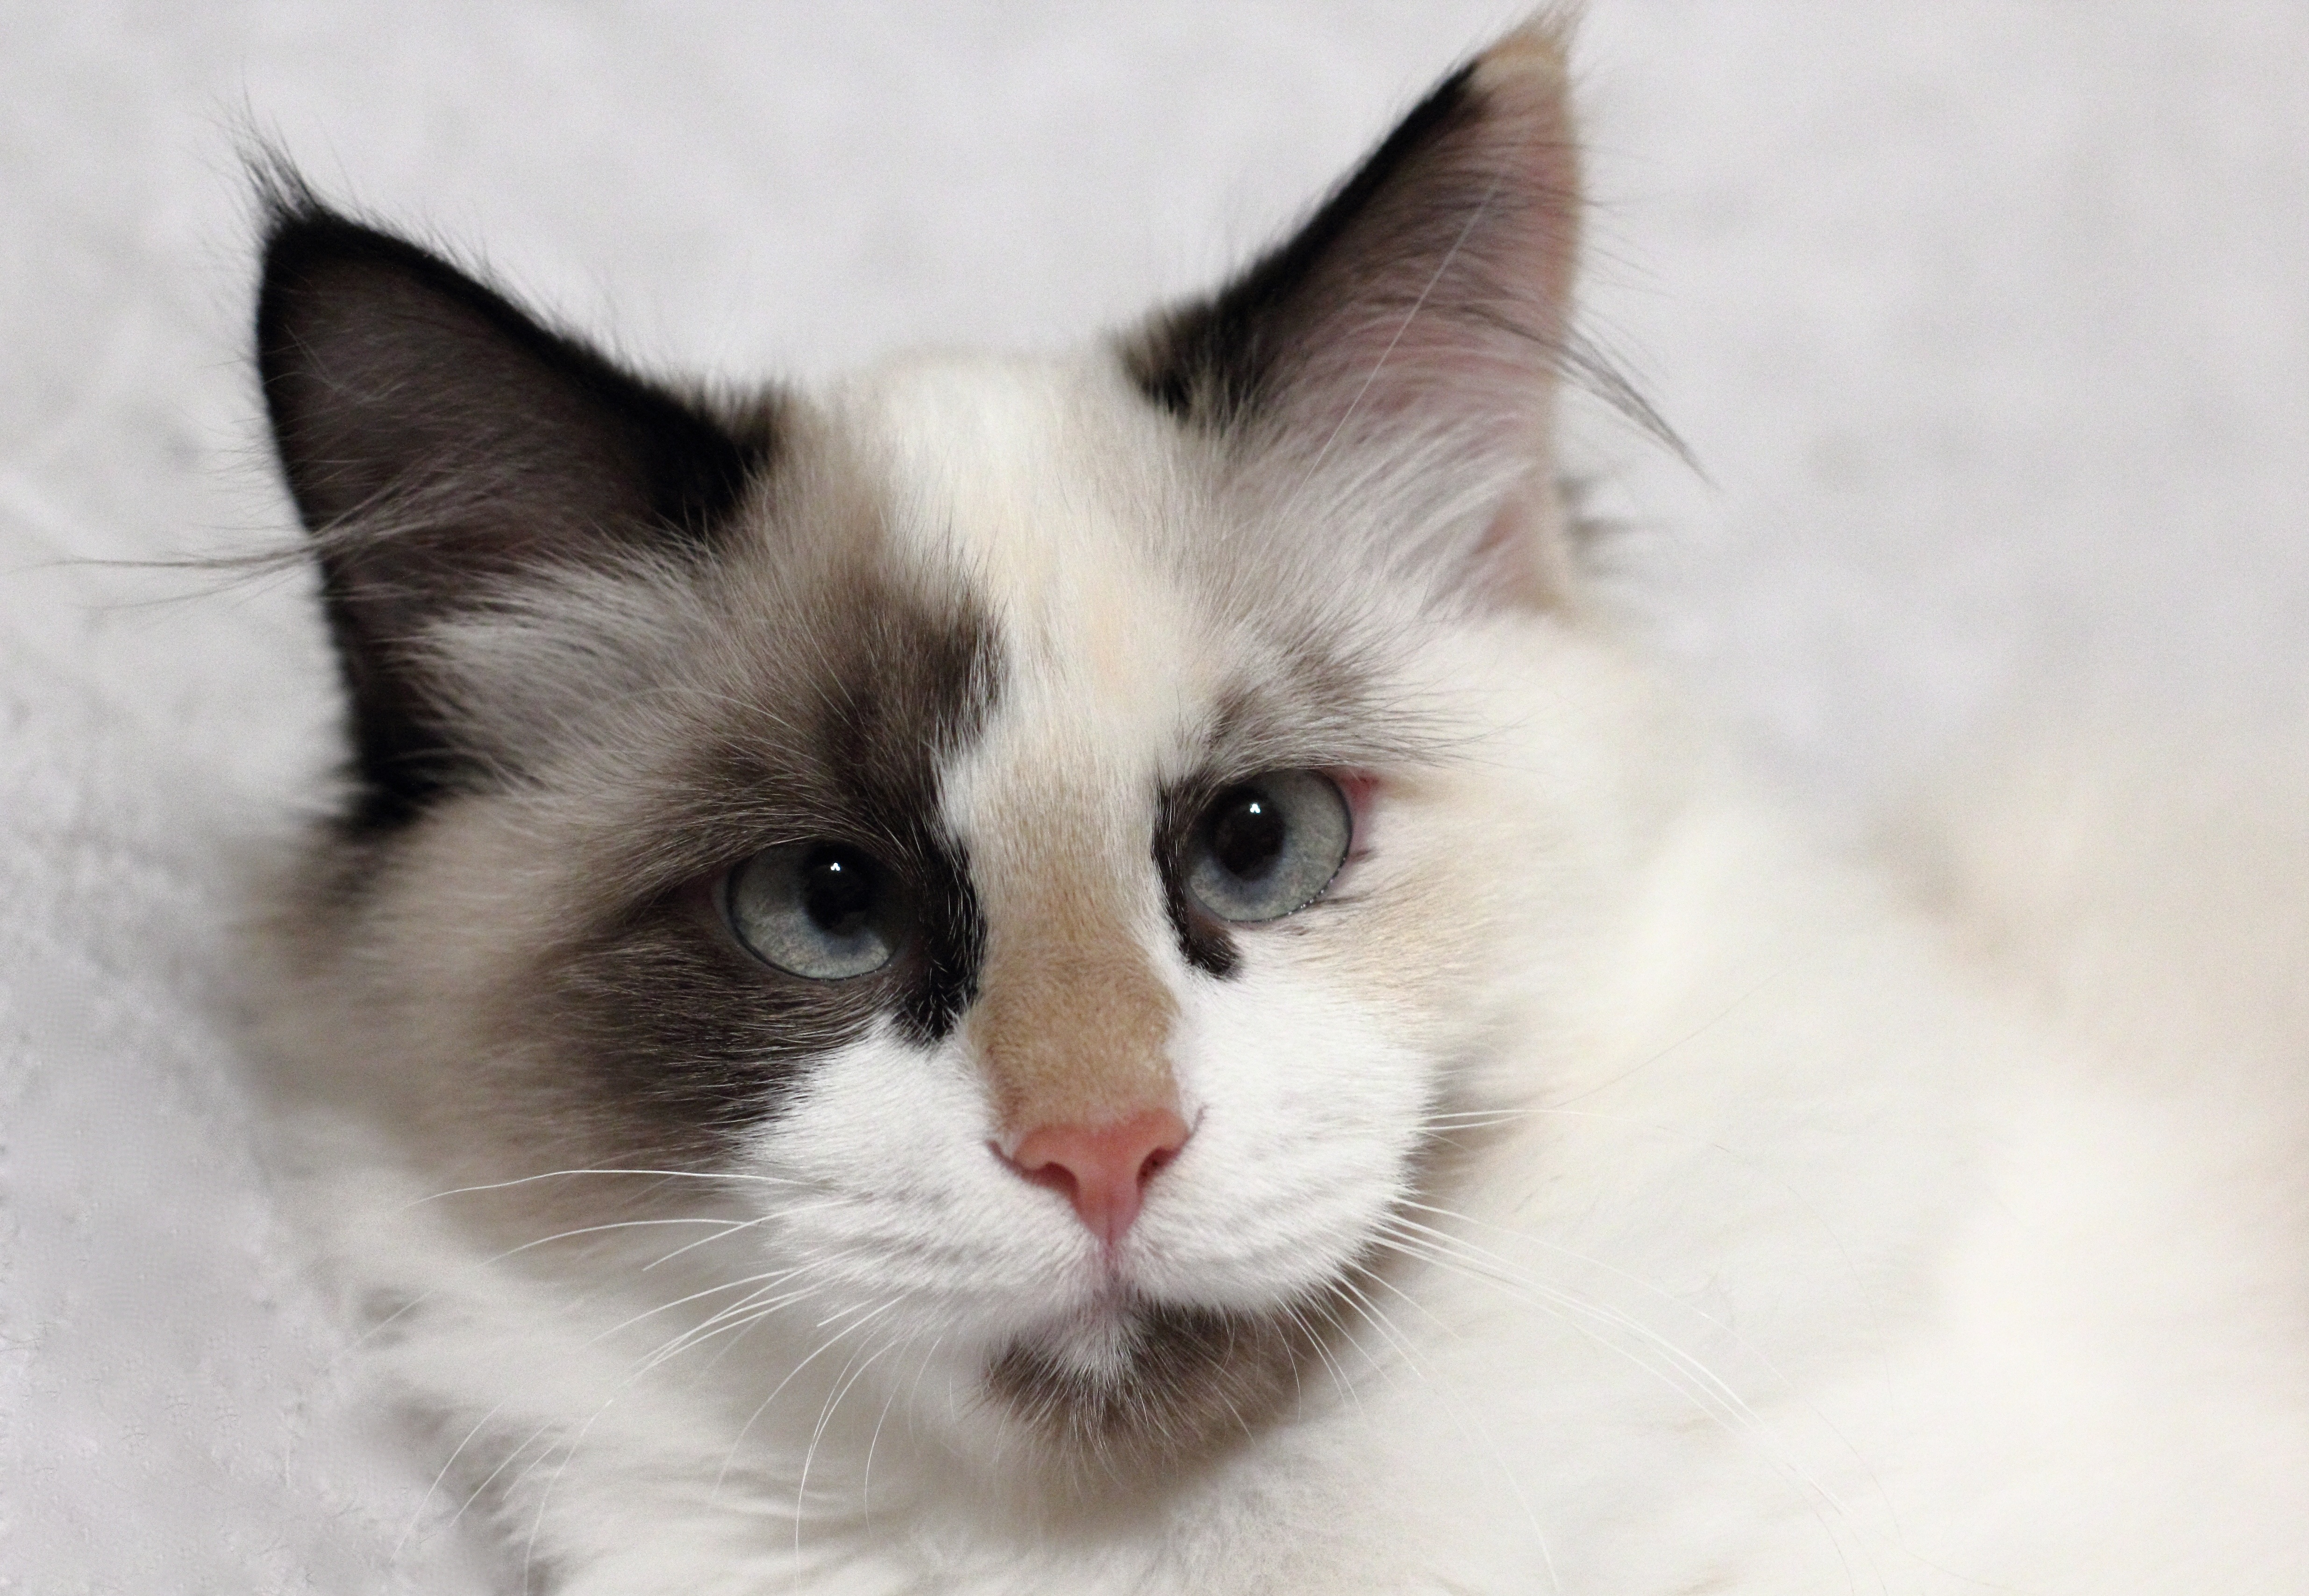
animal, cute, kitten, cat, feline, mammal, snowshoe, face, whiskers, kitty, vertebrate, ragdoll, thai, siamese, balinese, small to medium sized cats, cat like mammal, carnivoran, domestic short haired cat, domestic long haired cat, birman